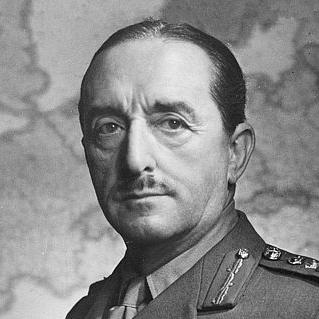
Age: 63